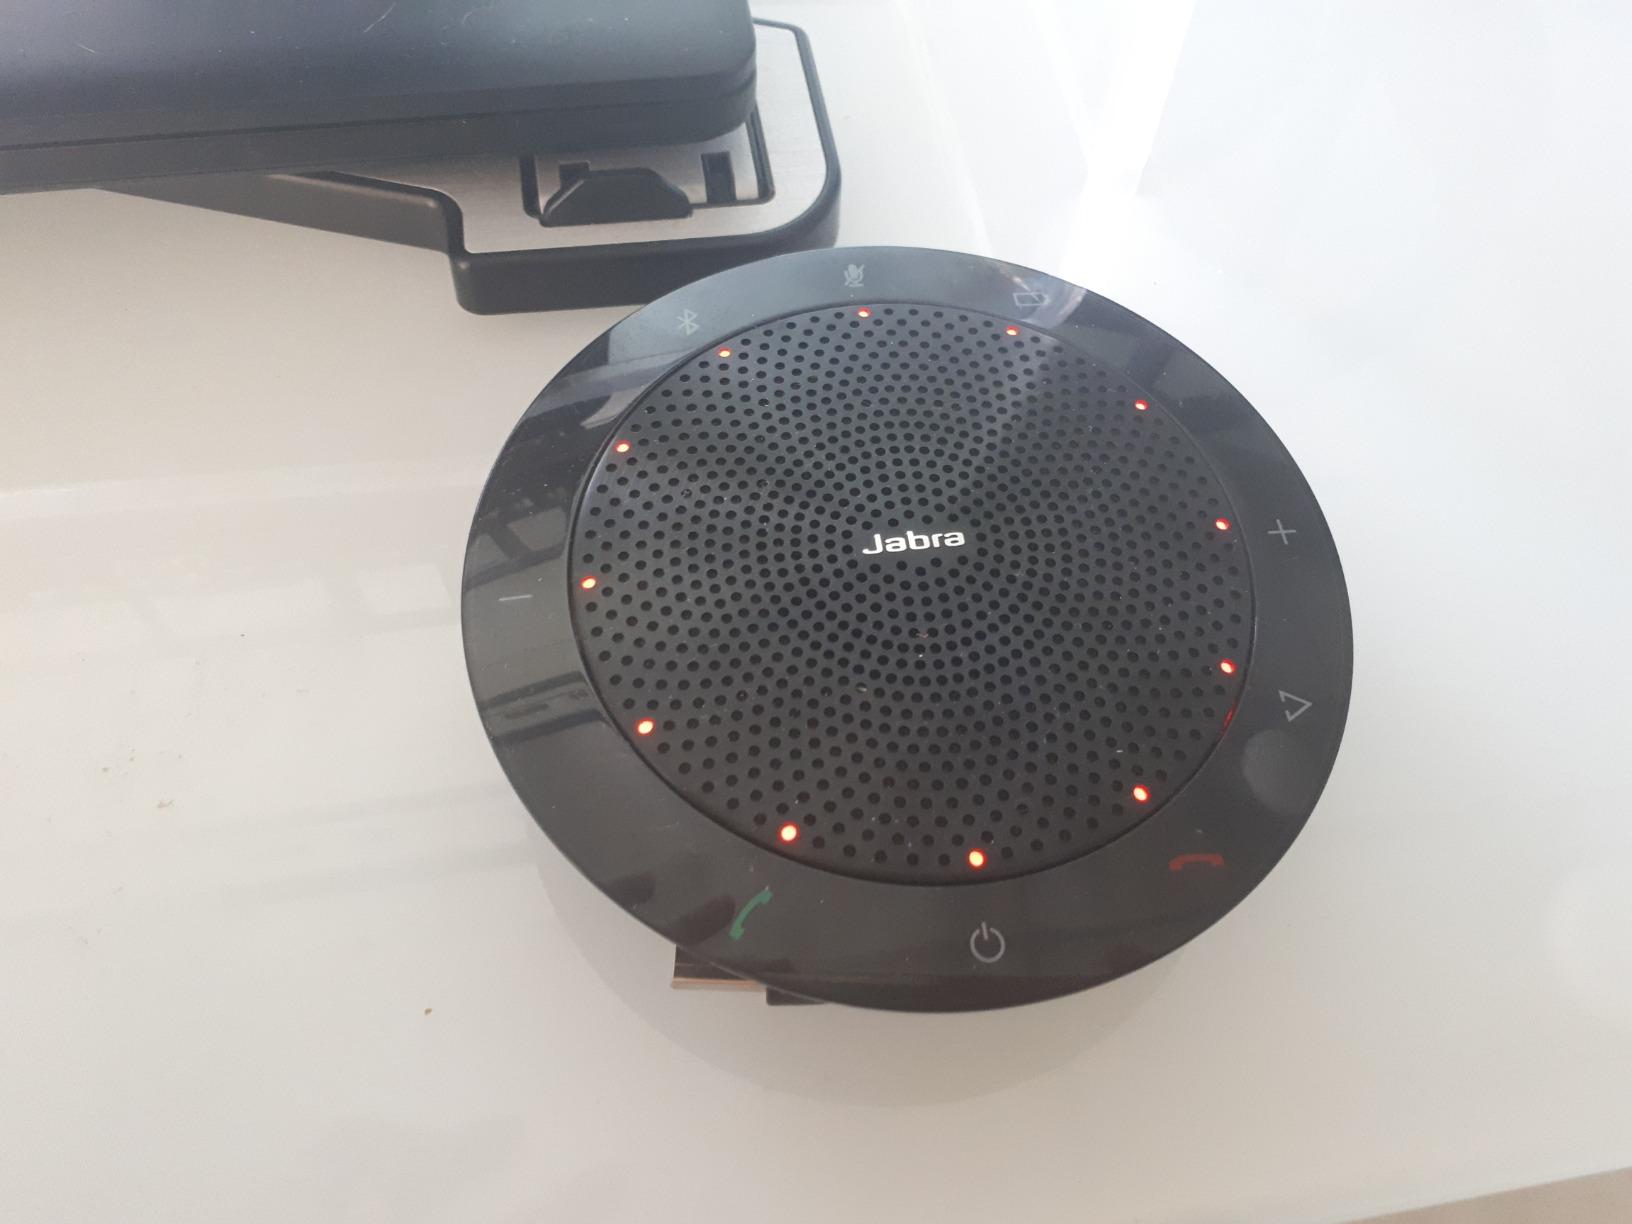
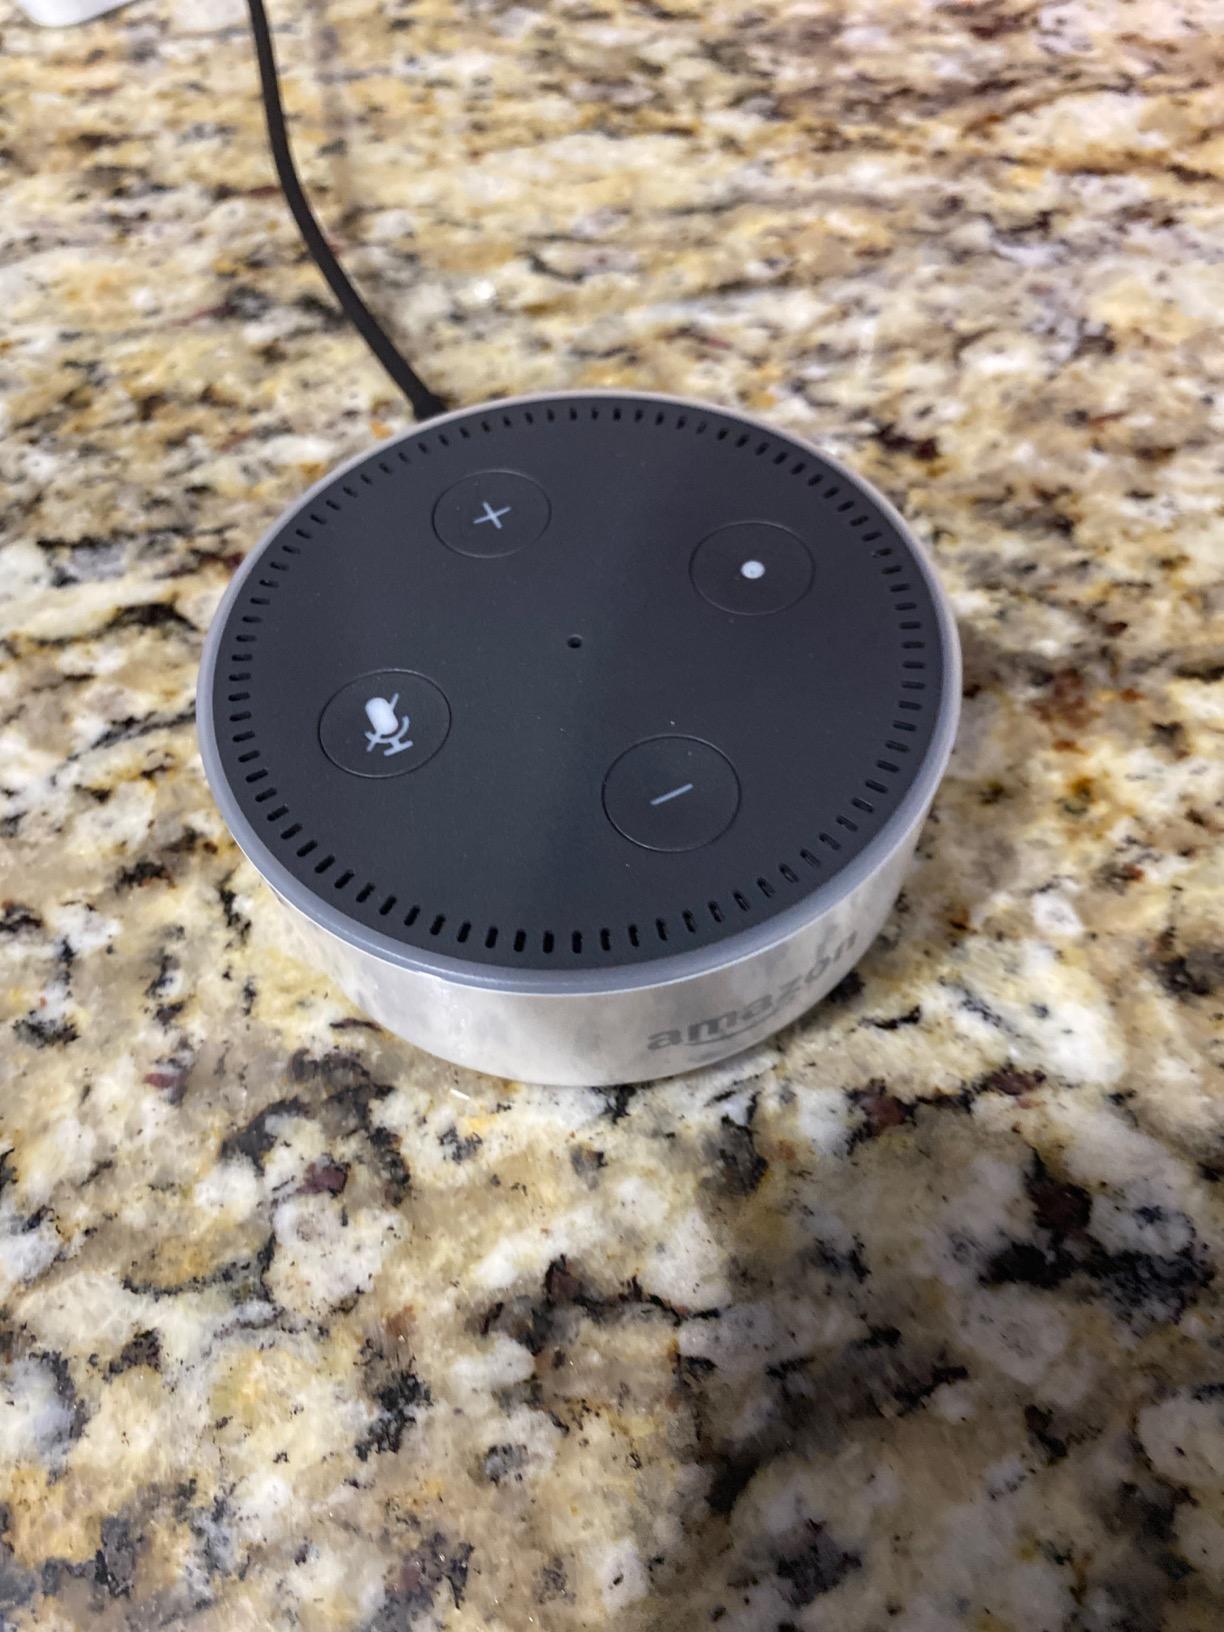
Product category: speaker
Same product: no